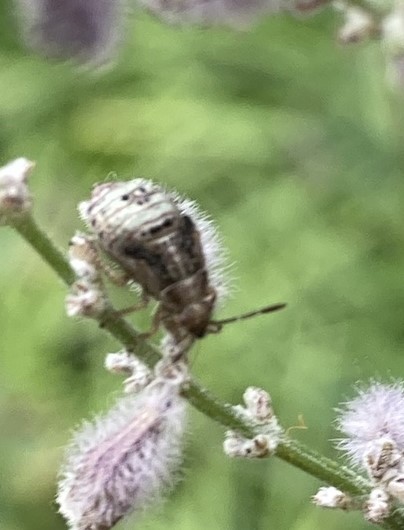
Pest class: lygus_bug